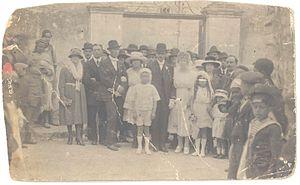
Mariage catholique à l'église du Kef en 1922
La basilique Saint-Pierre du Kef, également appelée Dar El Kous, est une église chrétienne du Vᵉ siècle située dans la ville du Kef en Tunisie. Son remarquable état de conservation a justifié sa réutilisation en lieu de culte pendant le protectorat français de Tunisie.